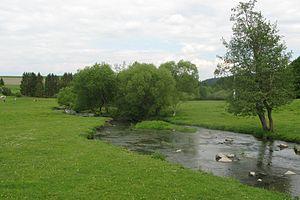
La Wiltz est une rivière de Belgique et du Luxembourg, affluent en rive gauche de la Sûre faisant partie du bassin versant du Rhin via la Moselle.